Audomarois

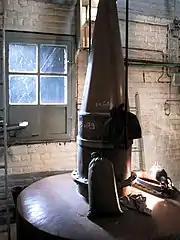
The Houlle Jenever.

The Audomarois is home to water resources that are used far beyond the Audomarois itself. It benefits from surface water (continental water mass) and two aquifers, one of which is exploitable and exploited: the Chalk groundwater mass (code 1001), the other being the Tertiary sand groundwater mass (code 1014).